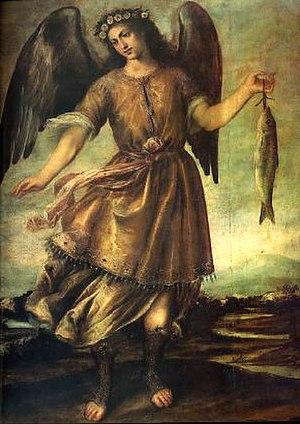
Bartolomé Román, né à Montoro dans la Province de Cordoue est un peintre baroque espagnol connu pour sa série d’archanges.